Climate change in Europe

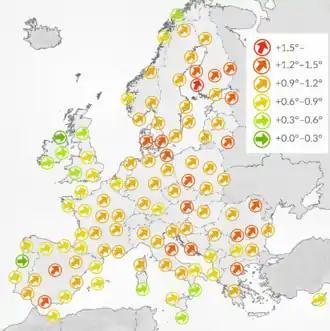
Increase of average yearly temperature (2000–2017) above the 20th century average in selected cities in Europe

Climate change has resulted in an increase in temperature of 2.3 °C (4.14 °F) (2022) in Europe compared to pre-industrial levels. Europe is the fastest warming continent in the world. Europe's climate is getting warmer due to anthropogenic activity. According to international climate experts, global temperature rise should not exceed 2 °C to prevent the most dangerous consequences of climate change; without reduction in greenhouse gas emissions, this could happen before 2050. Climate change has implications for all regions of Europe, with the extent and nature of effects varying across the continent.